Military history of France

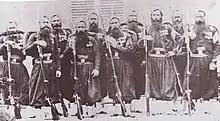
French Zouaves during the Franco-Austrian War (1859)

Napoleon inherited an army that was based on conscription and used huge masses of poorly trained troops, which could usually be readily replaced. By 1805 the French Army was a truly lethal force, with many in its ranks veterans of the French Revolutionary Wars. Two years of constant drilling for an invasion of England helped to build a well-trained, well-led army. The Imperial Guard served as an example for the rest of the army and consisted of Napoleon's best handpicked soldiers. Napoleon's huge losses suffered during the disastrous Russian campaign would have destroyed any professional commander of the day, but those losses were quickly replaced with new draftees. After Napoleon, nations planned for huge armies with professional leadership and a constant supply of new soldiers, which had huge human costs when improved weapons like the rifled musket replaced the inaccurate muskets of Napoleon's day during the American Civil War.